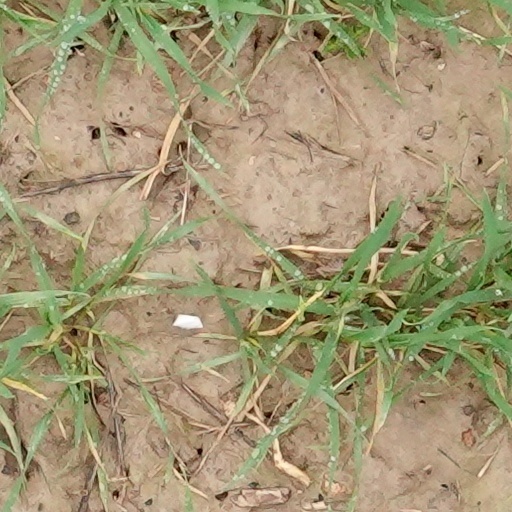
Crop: wheat